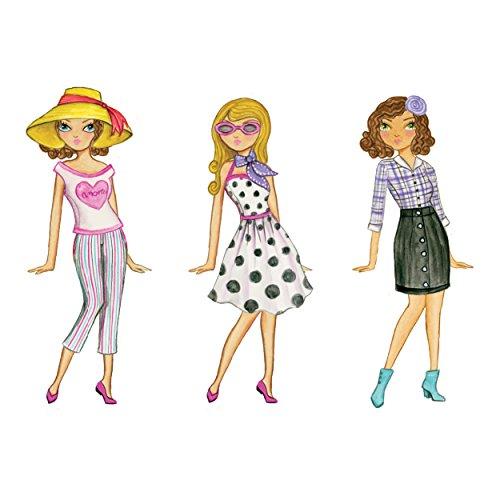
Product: Mudpuppy Bonjour Paris! Magnetic Figures
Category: Toys & Games | Building Toys | Building Sets
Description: Winner of the 2013 Tillywig Top Fun award.
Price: $14.77
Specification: ProductDimensions:6.2x1x9inches|ItemWeight:1.02pounds|ShippingWeight:1.05pounds(Viewshippingratesandpolicies)|DomesticShipping:Currently,itemcanbeshippedonlywithintheU.S.andtoAPO/FPOaddresses.ForAPO/FPOshipments,pleasecheckwiththemanufacturerregardingwarrantyandsupportissues.|InternationalShipping:ThisitemcanbeshippedtoselectcountriesoutsideoftheU.S.LearnMore|ASIN:0735337292|Itemmodelnumber:9780735337299|Manufacturerrecommendedage:6yearsandup